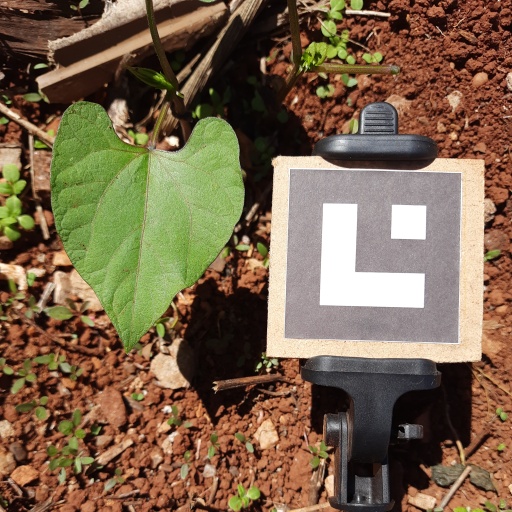
Observations: flat surface, no eating holes, with soild dust, under sunlight